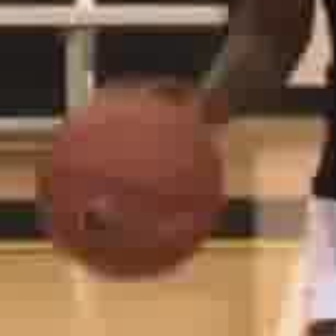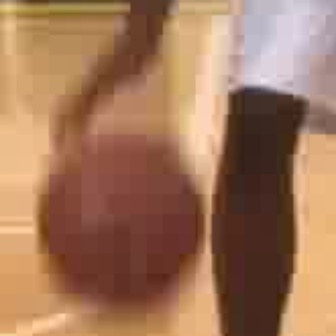
  Please identify the target specified by the bounding box [34,87,223,275] in the first image and locate it in the second image. Return the coordinates in [x_min,y_min,x_max,y_max] format.
Answer: [34,124,205,296]